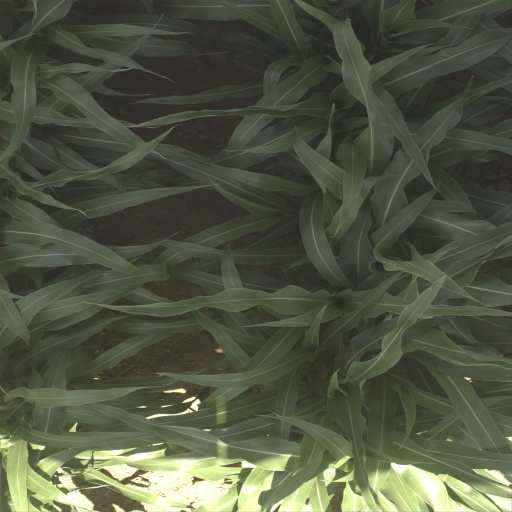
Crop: sorghum